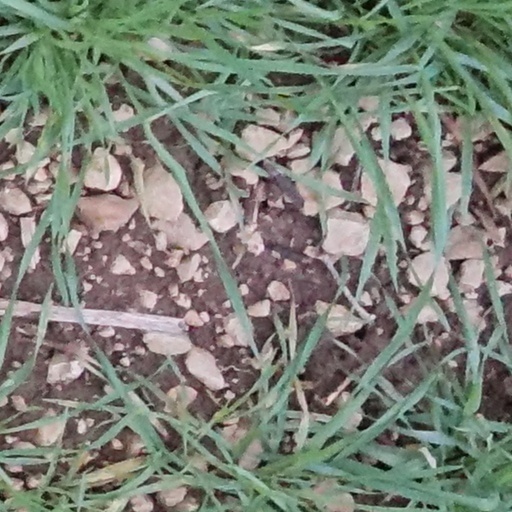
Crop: wheat